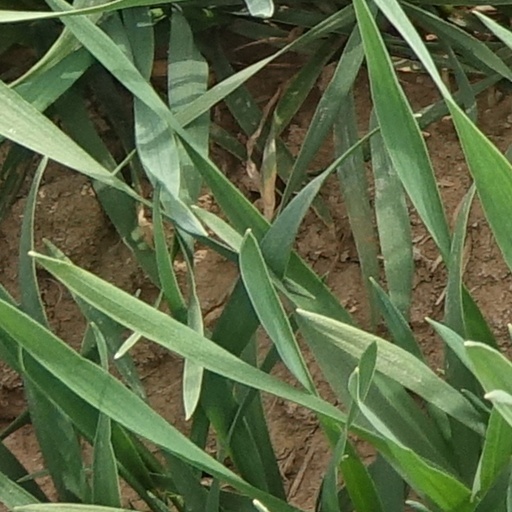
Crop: wheat